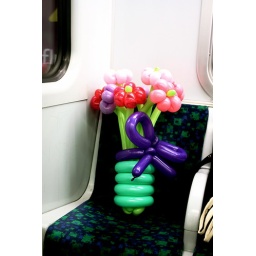
On my way to work I spotted a lady with a bouquet of balloon flowers beside her.